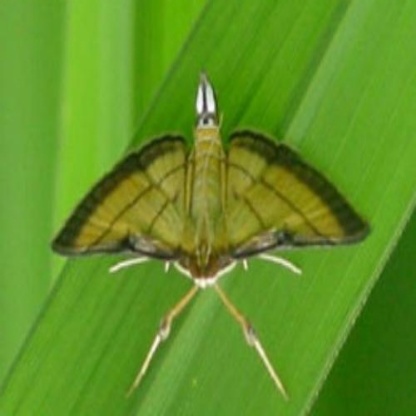
Nhãn: Sâu cuốn lá nhỏ ( Rice leaf folder)